State diagram

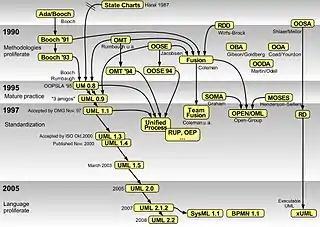
Diagram showing how Harel's Statecharts contributed to object-oriented methods and notation

Harel statecharts, invented by computer scientist David Harel, are gaining widespread usage since a variant has become part of the Unified Modeling Language (UML). The diagram type allows the modeling of superstates, orthogonal regions, and activities as part of a state.